Bruce Dickinson

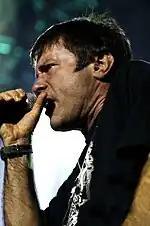
Dickinson performing with Tribuzy in São Paulo, 11 November 2005. The performance was recorded for a live album, entitled "Execution – Live Reunion".

For his second solo effort, Dickinson received the collaboration of American producer, Keith Olsen, and, while working on the record in LA, decided to leave Iron Maiden. Unhappy with the direction he was taking with Olsen, Dickinson began working with Tribe of Gypsies guitarist Roy Z and started the album again from scratch. "Balls to Picasso" was recorded with Tribe of Gypsies as the backing band, and was released in 1994. That same year, Dickinson recorded a cover version of "Sabbath Bloody Sabbath" with the band Godspeed for Black Sabbath's tribute album "Nativity in Black". Tribe of Gypsies departed to work on their own material and Dickinson tracked down another band, including his new writing partner and guitarist, Alex Dickson. While touring with this new outfit in 1994, Dickinson performed in Sarajevo, then under siege during the Bosnian War; a documentary film based on the concert, entitled "Scream For Me Sarajevo", completed filming in December 2015.